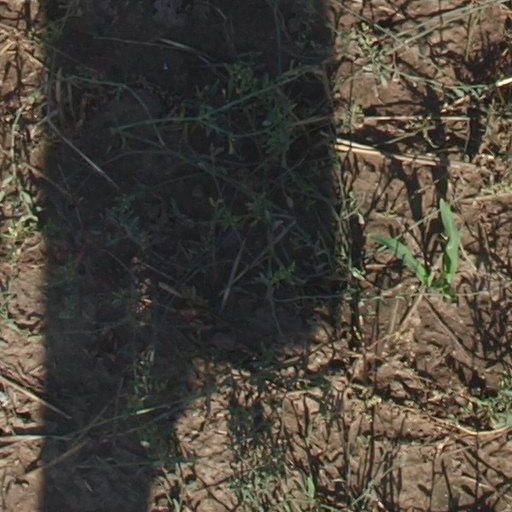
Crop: maize; corn